London station group

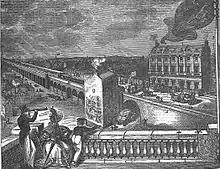
The first London terminal station, , in 1836

The first London terminal stations were built in the late 1830s (starting with London Bridge in 1836) and the early to mid 1840s. Those north of the Thames came up to the edge of richly-developed property that was too expensive to demolish, while property south of the river contained slums and cheap property, making it easier to have terminal stations close to the City and West End, both the main desired areas. The solicitor and railway planner Charles Pearson proposed a main central station at , which would connect out to all branch lines. In 1846, the Royal Commission on Metropolitan Railway Termini was established to see if it was appropriate to bring the terminal stations any further and possibly connect with each other, as per Pearson's plans. The report concluded this was unnecessary, a single terminal was undesirable as it would create too much congestion and it was too expensive to demolish remaining property in the way.